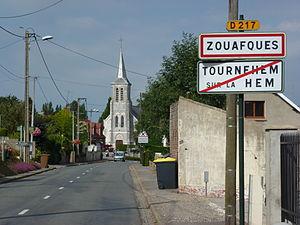
Zouafques est une commune française située dans le département du Pas-de-Calais en région Hauts-de-France.